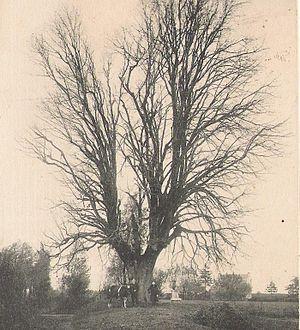
Le Coftice vers 1907
Un arbre à clous est un type d'arbre à prières ou arbre votif qui se rencontre particulièrement en Belgique, mais aussi dans d'autres régions, comparable aux arbres à loques ou à chiffons. Sa réputation se fonde sur l'ancienne croyance populaire qui estimait qu'un mal physique, principalement les maux de dents et les maladies de la peau, pouvait, par un processus rituel, être extirpé du corps et cloué à un arbre. L'élimination du mauvais esprit entraînait ainsi la guérison.
José est un village de la commune et ville belge de Herve dans la province de Liège en Région wallonne. Le village faisait partie de la commune de Battice depuis 1838.